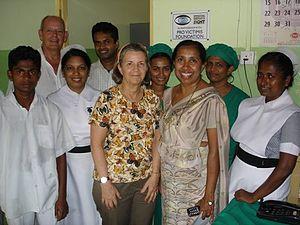
Ressources internationales pour l’amélioration de la vue est une petite organisation non gouvernementale indépendante créée en 1996 par Michèle Claudel et John Stewart. Elle est essentiellement active dans les domaines de la prévention de la cécité et de la restauration de la vue. Du fait que ses activités se concentrent avant tout sur le continent asiatique, l’organisation est aujourd’hui davantage connue sous l’acronyme IRIS ASIA.